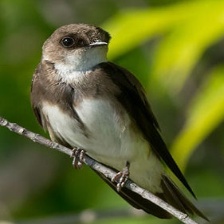
Species: SAND MARTIN
Scientific name: RIPARIA RIPARIA